The Smiley Company

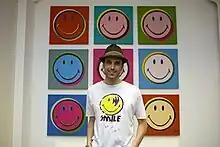
Nicolas Loufrani, CEO of The Smiley Company

Franklin Loufrani worked as a journalist in France during the 1960s and 70s. While working for the newspaper France-Soir, he was tasked with creating a new segment in the paper, focused on good news. Loufrani decided that the segment should focus on good news stories, but also needed a design to draw readers attention to the new section. The concept he came up with was a smiling face, to be used as part of the logo, replacing the "o" in France-Soir. The logo with the new smiley and subsequent good news segment were first used in the newspaper on January 1, 1972, and was accompanied with the slogan, ""Take The Time To Smile."" According to recent publications from France-Soir, the new "good news" section was a huge success and caused other European-based newspapers to follow the trend.